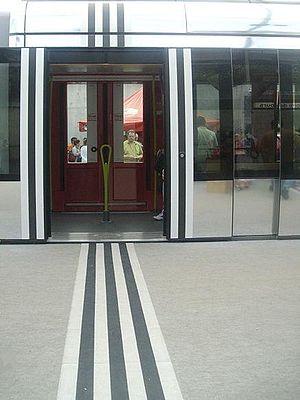
Bandes Buren Tramway Tours
La liste suivante recense les œuvres de Daniel Buren. La majeure partie de celles-ci sont des travaux in situ éphémères.
Le tramway de Tours fait référence aux réseaux de tramway de l'agglomération de Tours, en Indre-et-Loire, dans la région française Centre-Val de Loire, en place à différentes époques :